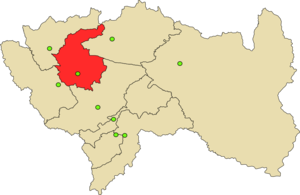
La province de Tarma est l'une des huit provinces de la région de Junín, dans le centre du Pérou. Son chef-lieu est la ville de Tarma.